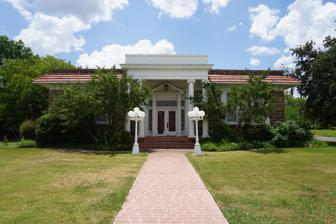
Building: Ardmore Carnegie Library
Country: United States of America
Year built: 1905
United States historic place Ardmore Carnegie Library U.S. National Register of Historic Places Show map of Oklahoma Show map of the United States Location 511 Stanley SW., Ardmore, Oklahoma Coordinates 34°10′14″N 97°8′7″W / 34.17056°N 97.13528°W / 34.17056; -97.13528 ( Ardmore Carnegie Library ) Area less than one acre Built 1905 Architect Smith, S. Wemyss Architectural style Classical Revival, Bungalow/craftsman NRHP reference No. 00000620 Added to NRHP June 2, 2000 The Ardmore Carnegie Library , at 511 Stanley SW. in Ardmore, Oklahoma , is a Carnegie library built in 1905.  It was listed on the National Register of Historic Places in 2000.  It has also been known as the Ardmore Garden Clubs Building . The idea for a library in Ardmore began with Anna Barnes Townsend, wife of Judge Hosea Townsend for the southern district of the Indian Territory. After the Townsends moved to Ardmore, Anna obtained funding from Andrew Carnegie about 1903 and the Ardmore Carnegie Library was opened on October 1, 1906. The Townsends donated 800 books for the library. It was designed by Fort Worth architect S. Wemyss Smith.  It is 60 by 54 feet (18 m × 16 m) in plan.  It is built with post-and-beam structural support and has load-bearing walls built of 18 by 8.5 inches (0.46 m × 0.22 m) cast-stone blocks. The building was modified in 1926 with removal of its original roof and second floor, and again in 1941 with addition of a new wing.  The resulting building is a mix of Classical Revival and Craftsman styles. References